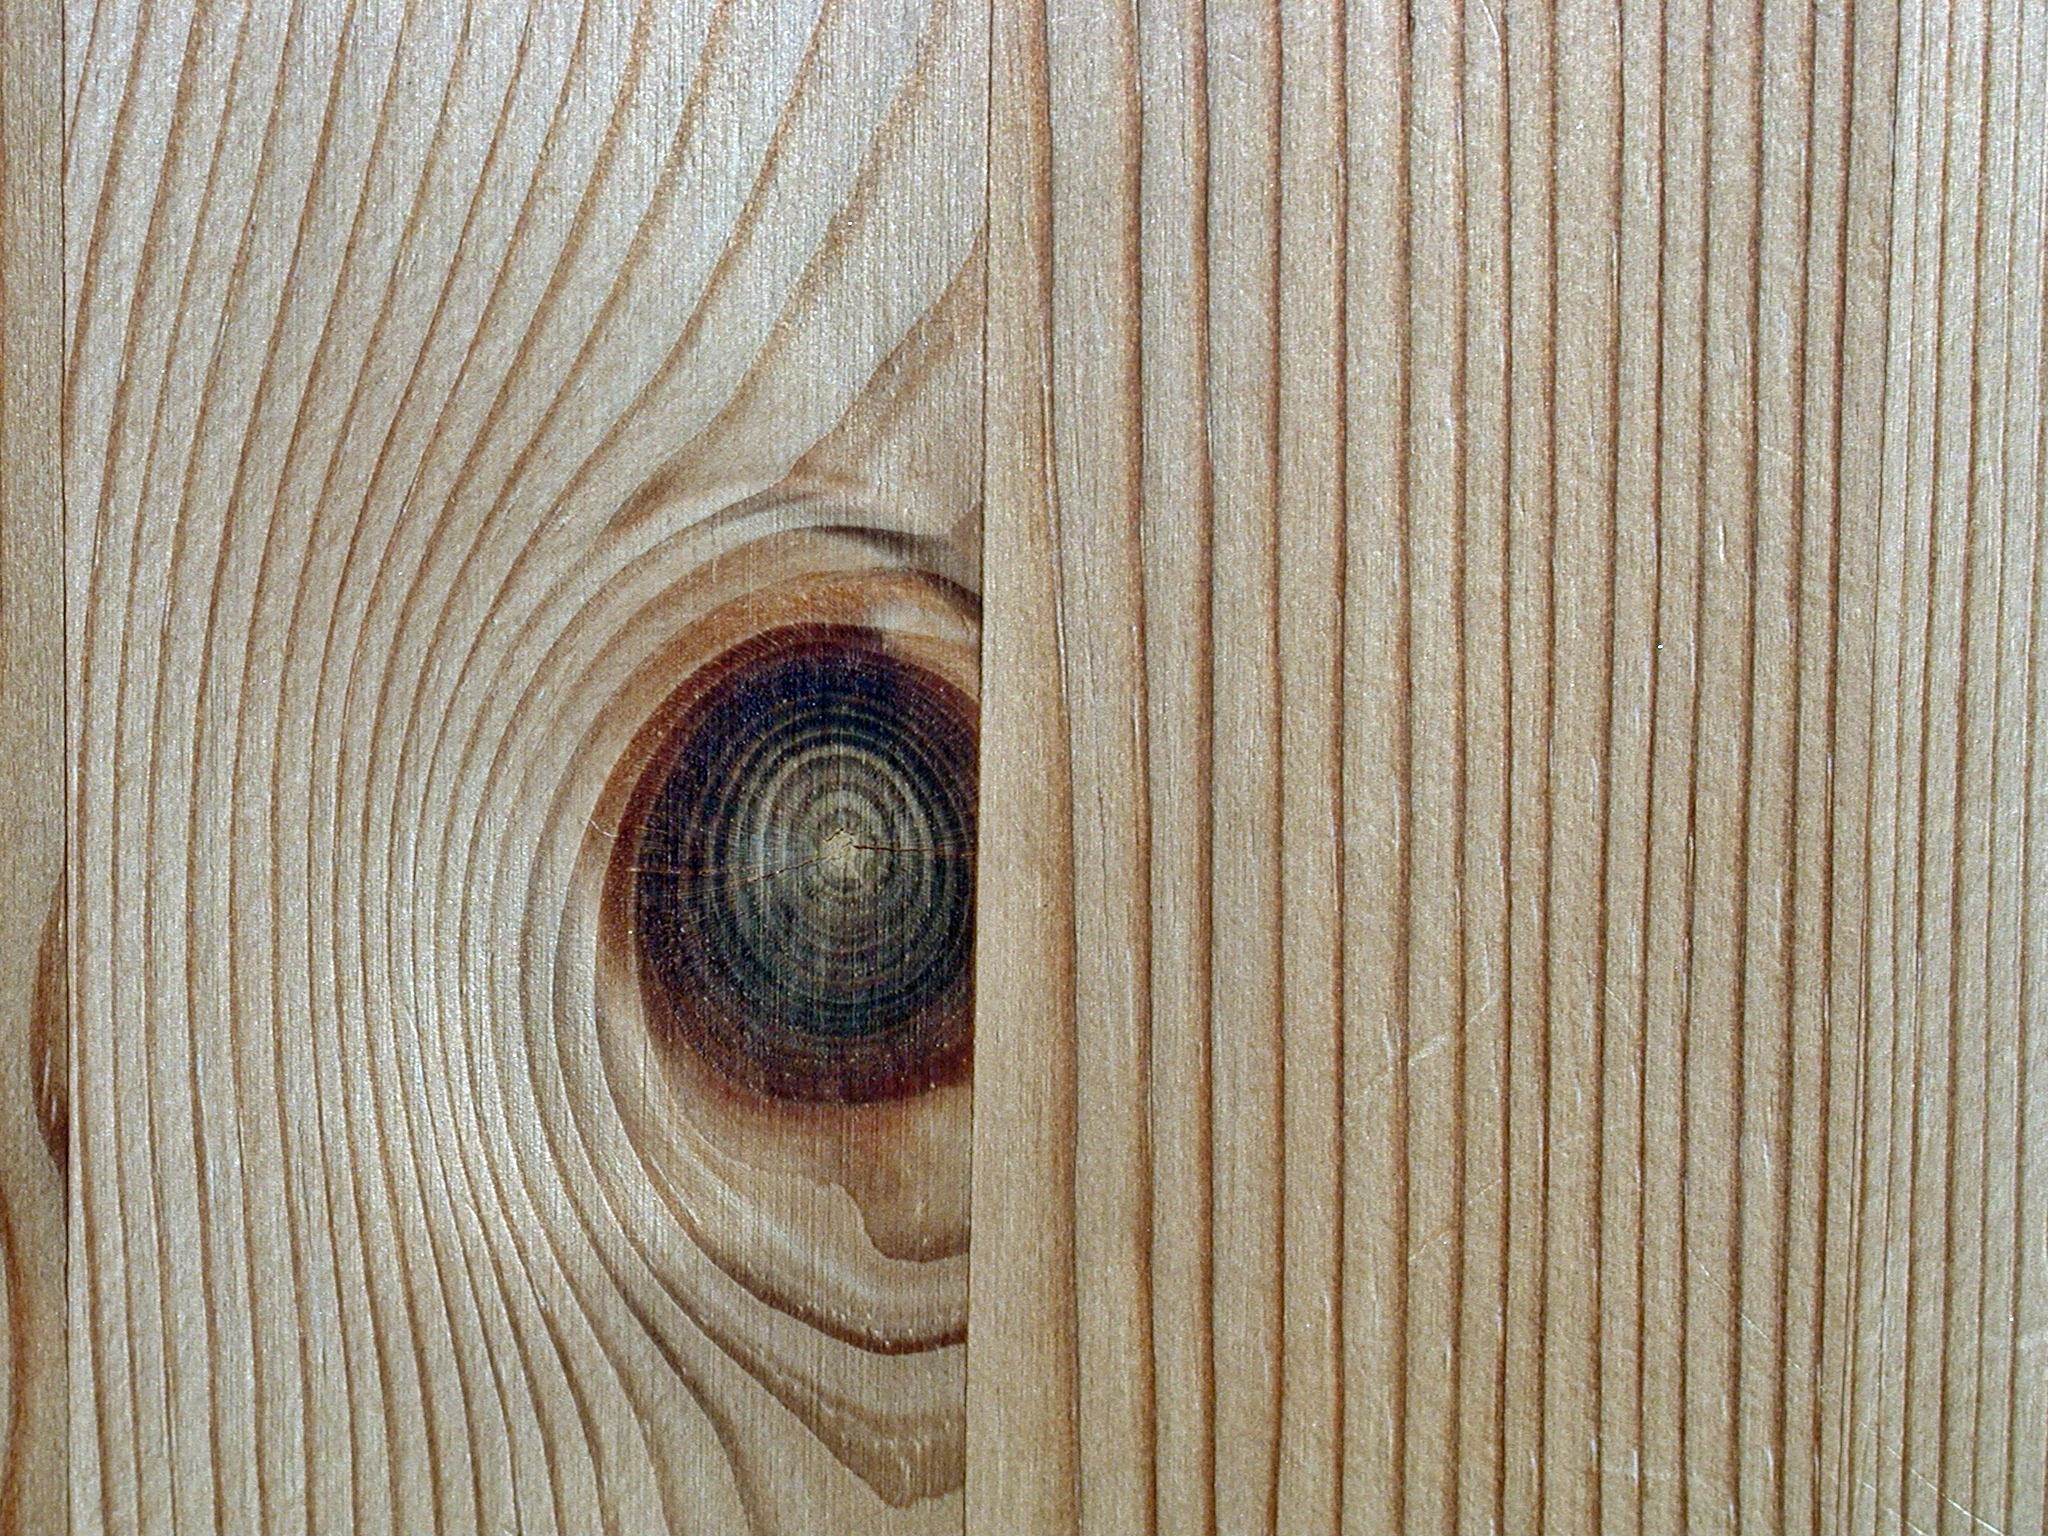
structure, wood, grain, texture, leaf, floor, wall, pine, macro, furniture, close, material, circle, close up, cabinet, background, carving, shape, chest of drawers, flooring, plywood, furniture pieces, pine wood, wooden chest of drawers, wood furniture, wood cabinet